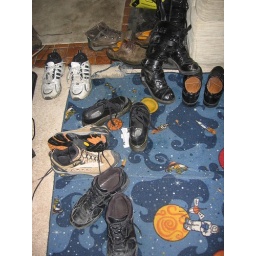
01/19 - The big pile of shoes you see by the door at all times at Voidland